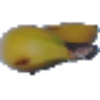
Label: Banana 1